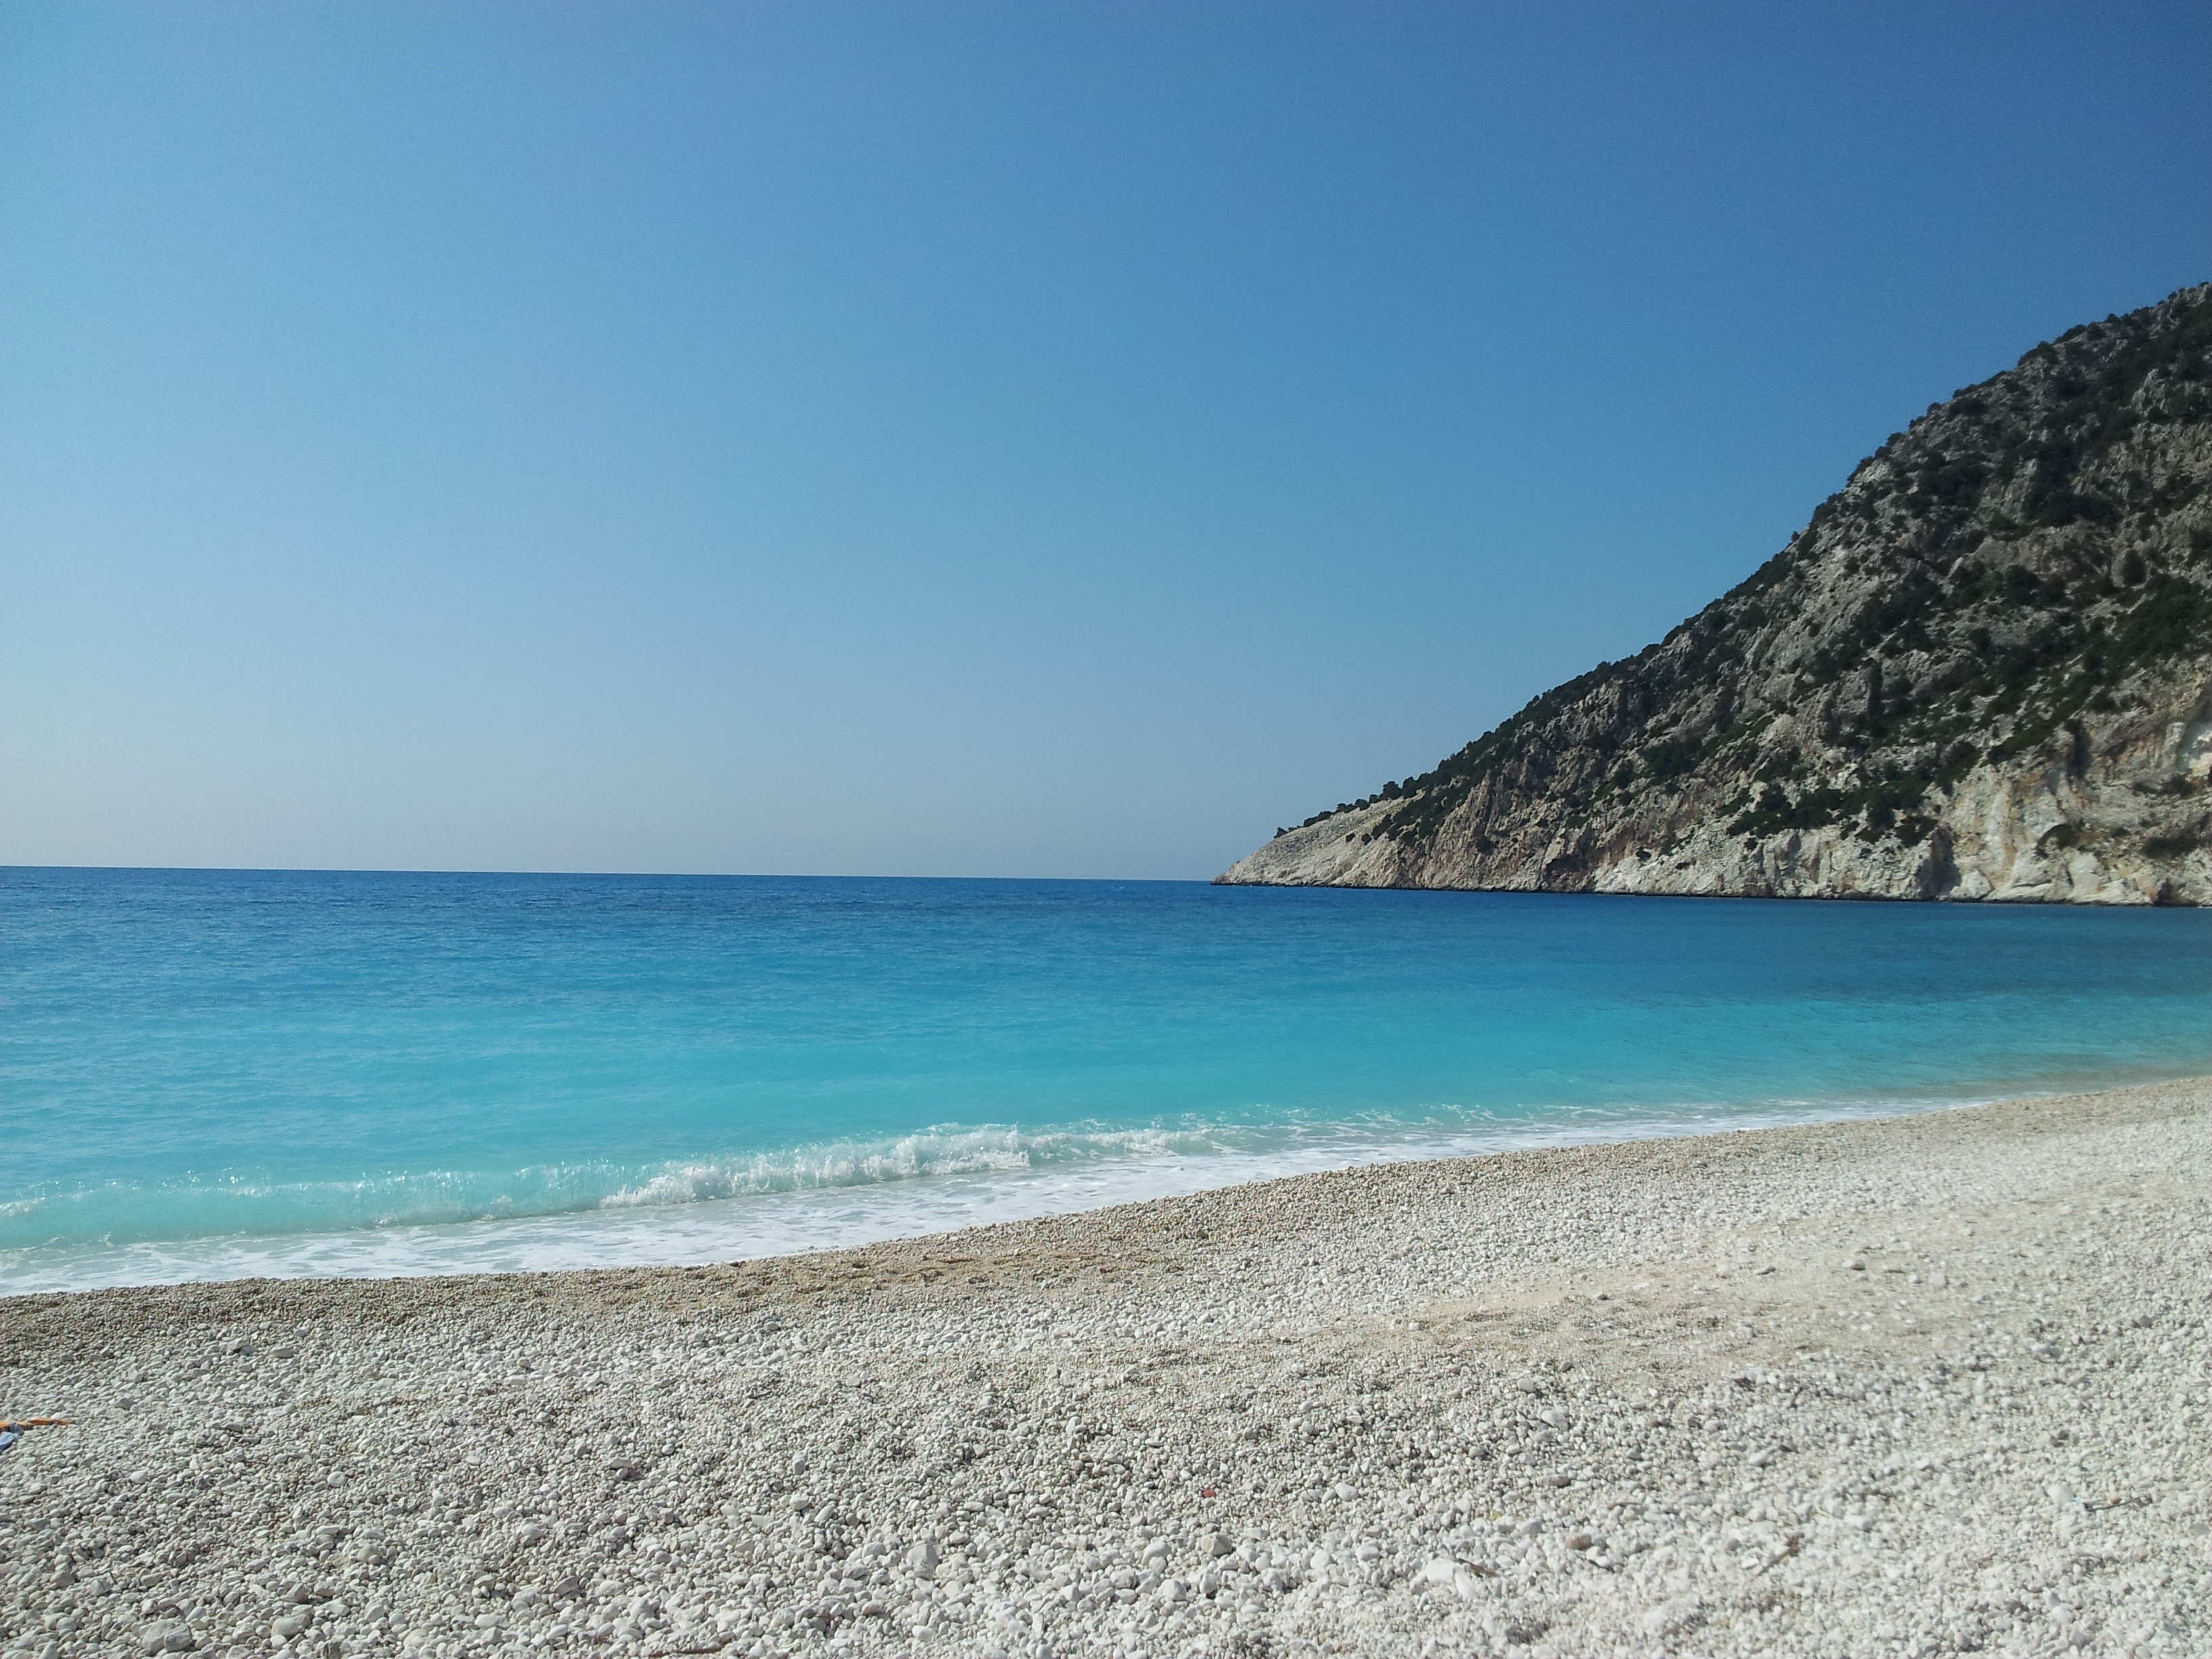
beach, sea, coast, water, sand, ocean, horizon, shore, wave, summer, vacation, cove, paradise, holiday, bay, island, terrain, body of water, turquoise, cape, wind wave